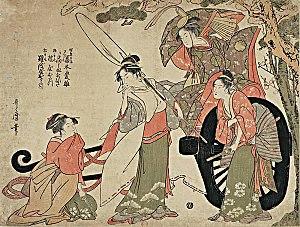
Estampe japonaise dite Mitate kuruma biki, ""Parodie du chariot brisé"", qui représente un épidode de la lutte entre Michizane (849-903) et la famille Fujiwara. L'estampe est une mitate, une parodie, mettant en scène un épisode historique tiré d'une pièce de kabuki, sous les traits de beautés (bijin) célèbres de l'époque d'Utamaro. Toyohina incarne Fujiwara no Shihei, et Ohisa incarne Sakura, l'un des frères Maru qui veulent arrêter le chariot. Naniwaya Okita incarne de son côté Maru Matsuo, au centre, avec le parasol."
Une mitate est une forme de parodie, de métaphore, utilisée dans la culture japonaise traditionnelle. Elle peut, par exemple, évoquer en le transposant un conte, un épisode, une légende célèbres de la culture japonaise ou chinoise.